World Trade Center cross

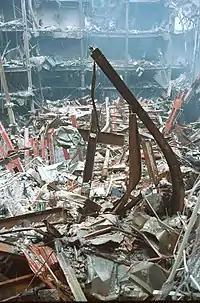
The Cross after 9/11.

The World Trade Center was built using prefabricated parts which were bolted or welded together at the site. This process dramatically reduced construction time and costs. Using this process, t-beams and other types of cross beams were created and used in each of the World Trade Center buildings. The collapse of the Twin Towers sent debris down onto Six World Trade Center, and gutted the interior of that building; the intact cross beam later found in 6 World Trade Center's debris is believed to have come from the North Tower.